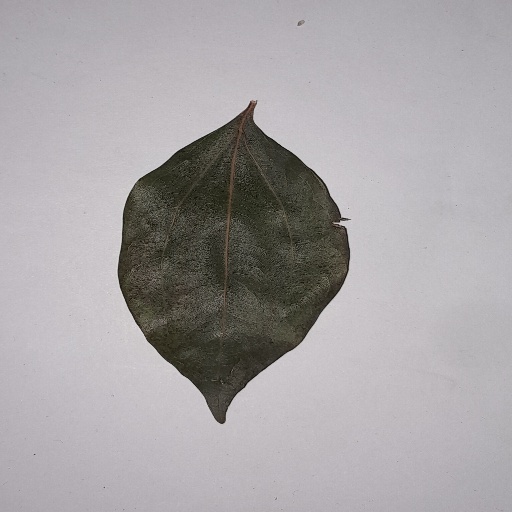
Species: Camphor
Leaf condition: Bacterial Spot